Pipa

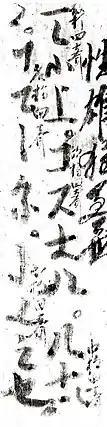
10th century tablature for "pipa" from Dunhuang Mogao Caves.

The name "pipa" is made up of two Chinese syllables, "pí" (琵) and "pá" (琶). These, according to the Han dynasty text by Liu Xi, refer to the way the instrument is played – "pí" is to strike outward with the right hand, and "pá" is to pluck inward towards the palm of the hand. The strings were played using a large plectrum in the Tang dynasty, a technique still used now for the Japanese biwa. It has however been suggested that the long plectrum depicted in ancient paintings may have been used as a friction stick like a bow. The plectrum has now been largely replaced by the fingernails of the right hand. The most basic technique, "tantiao" (彈挑), involves just the index finger and thumb ("tan" is striking with the index finger, "tiao" with the thumb). The fingers normally strike the strings of pipa in the opposite direction to the way a guitar is usually played, i.e. the fingers and thumb flick outward, unlike the guitar where the fingers and thumb normally pluck inward towards the palm of the hand. Plucking in the opposite direction to "tan" and "tiao" are called "mo" (抹) and "gou" (勾) respectively. When two strings are plucked at the same time with the index finger and thumb (i.e. the finger and thumb separate in one action), it is called "fen" (分), the reverse motion is called "zhi" (摭). A rapid strum is called "sao" (掃), and strumming in the reverse direction is called "fu" (拂). A distinctive sound of pipa is the tremolo produced by the "lunzhi" (輪指) technique which involves all the fingers and thumb of the right hand. It is however possible to produce the tremolo with just one or more fingers.